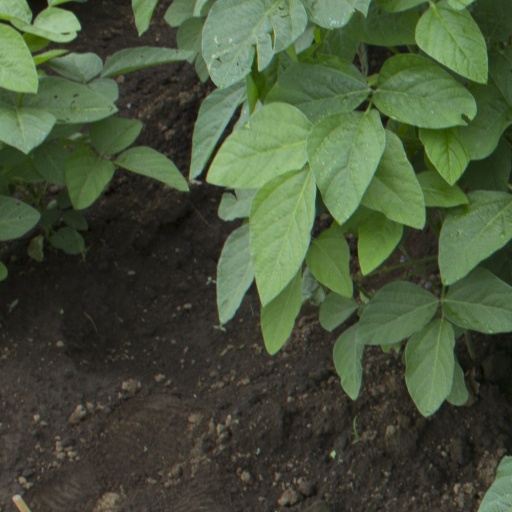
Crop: soybean